Stark Covered Bridge

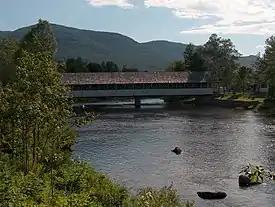

The Stark Covered Bridge is a historic wooden covered bridge over the Upper Ammonoosuc River in Stark, New Hampshire. It carries a connecting roadway which joins the Northside Road to New Hampshire Route 110. The bridge was built in either 1857 or 1862 (sources differing), replacing a floating bridge that had been located a short way upstream. It is a two-span Paddleford truss bridge, which is a regional variant of the Long truss. It is long with a span of , and is wide, carrying an wide roadway and two sidewalks. The shore ends of the bridge rest on abutments of granite stone, while the center of the bridge is supported by a reinforced concrete pier, which is flared on the upstream side to deflect debris. The bridge is reinforced with steel beams, giving it a carrying capacity of 15 tons. It is decorated with pendant acorn finials and painted bright white.